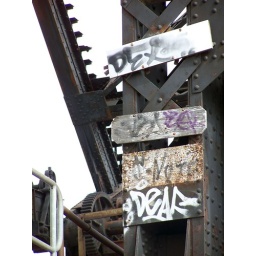
Graffiti litters the bottom of a train bridge in Winnipeg, Manitoba.